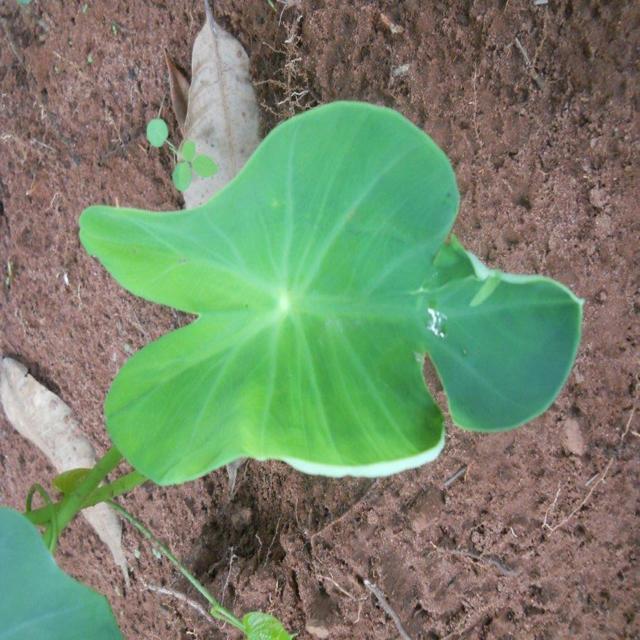
Label: Healthy